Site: brandenburg
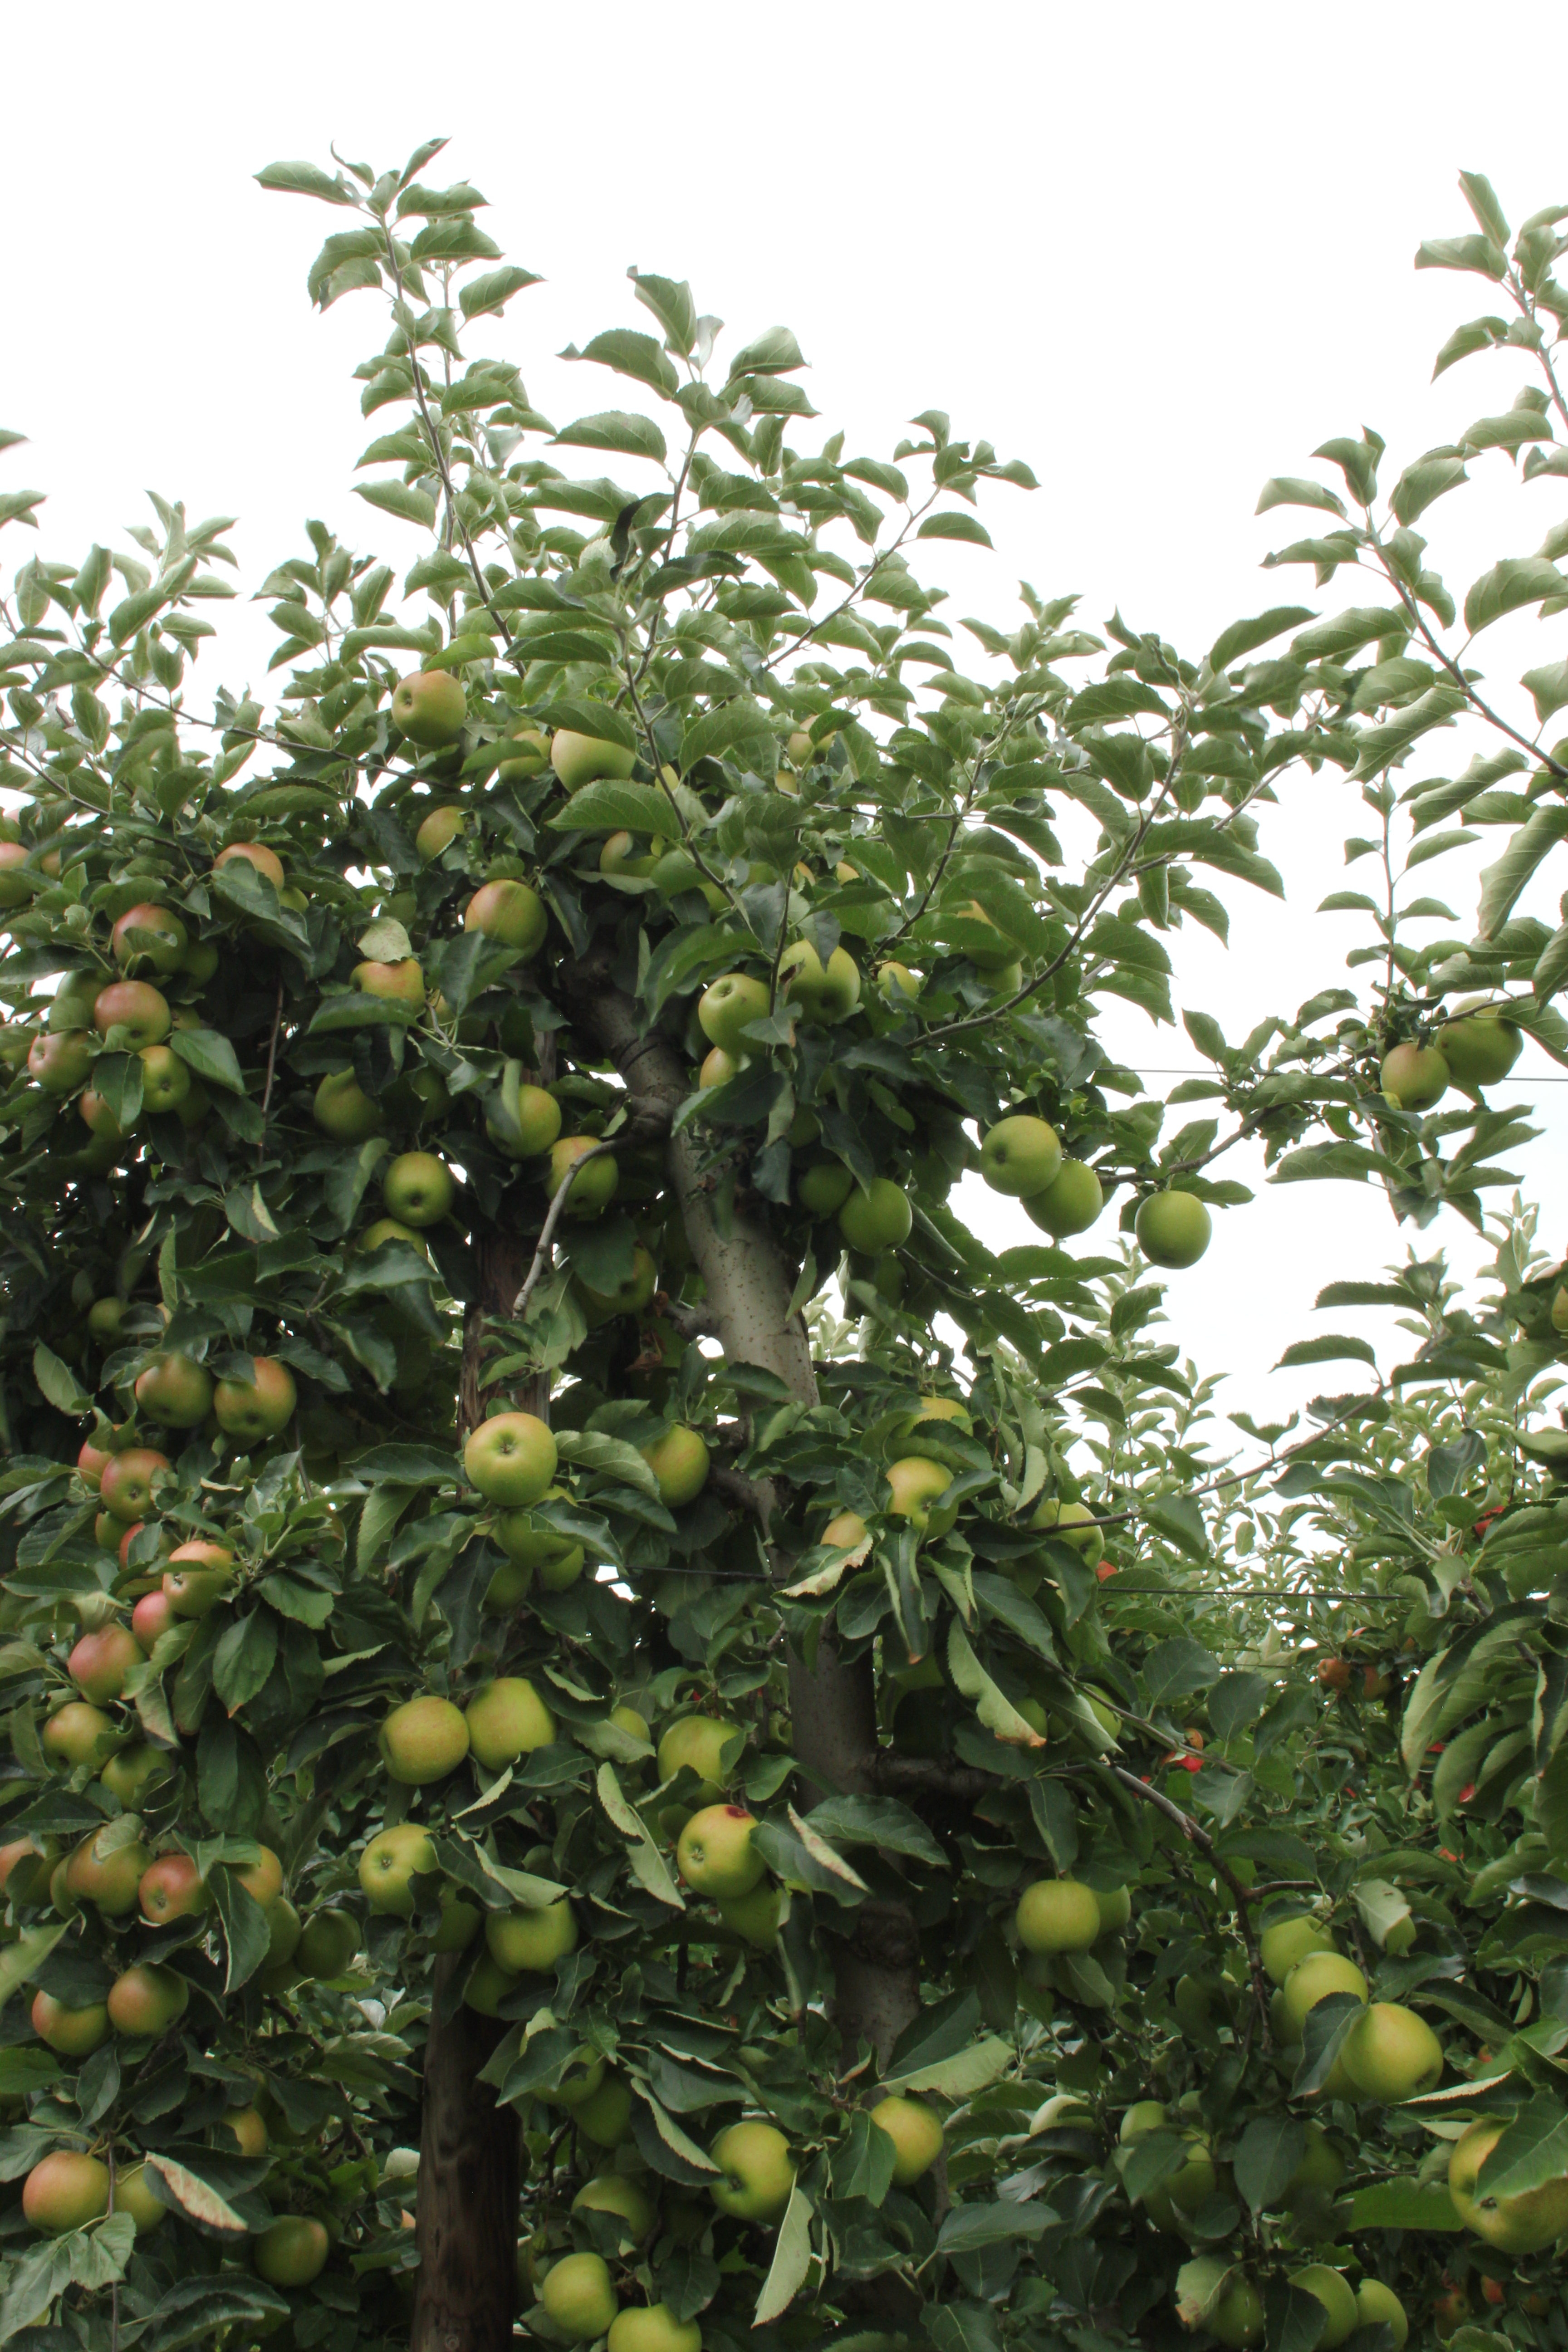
Growth stage (BBCH 87): Maturity of fruit and seed